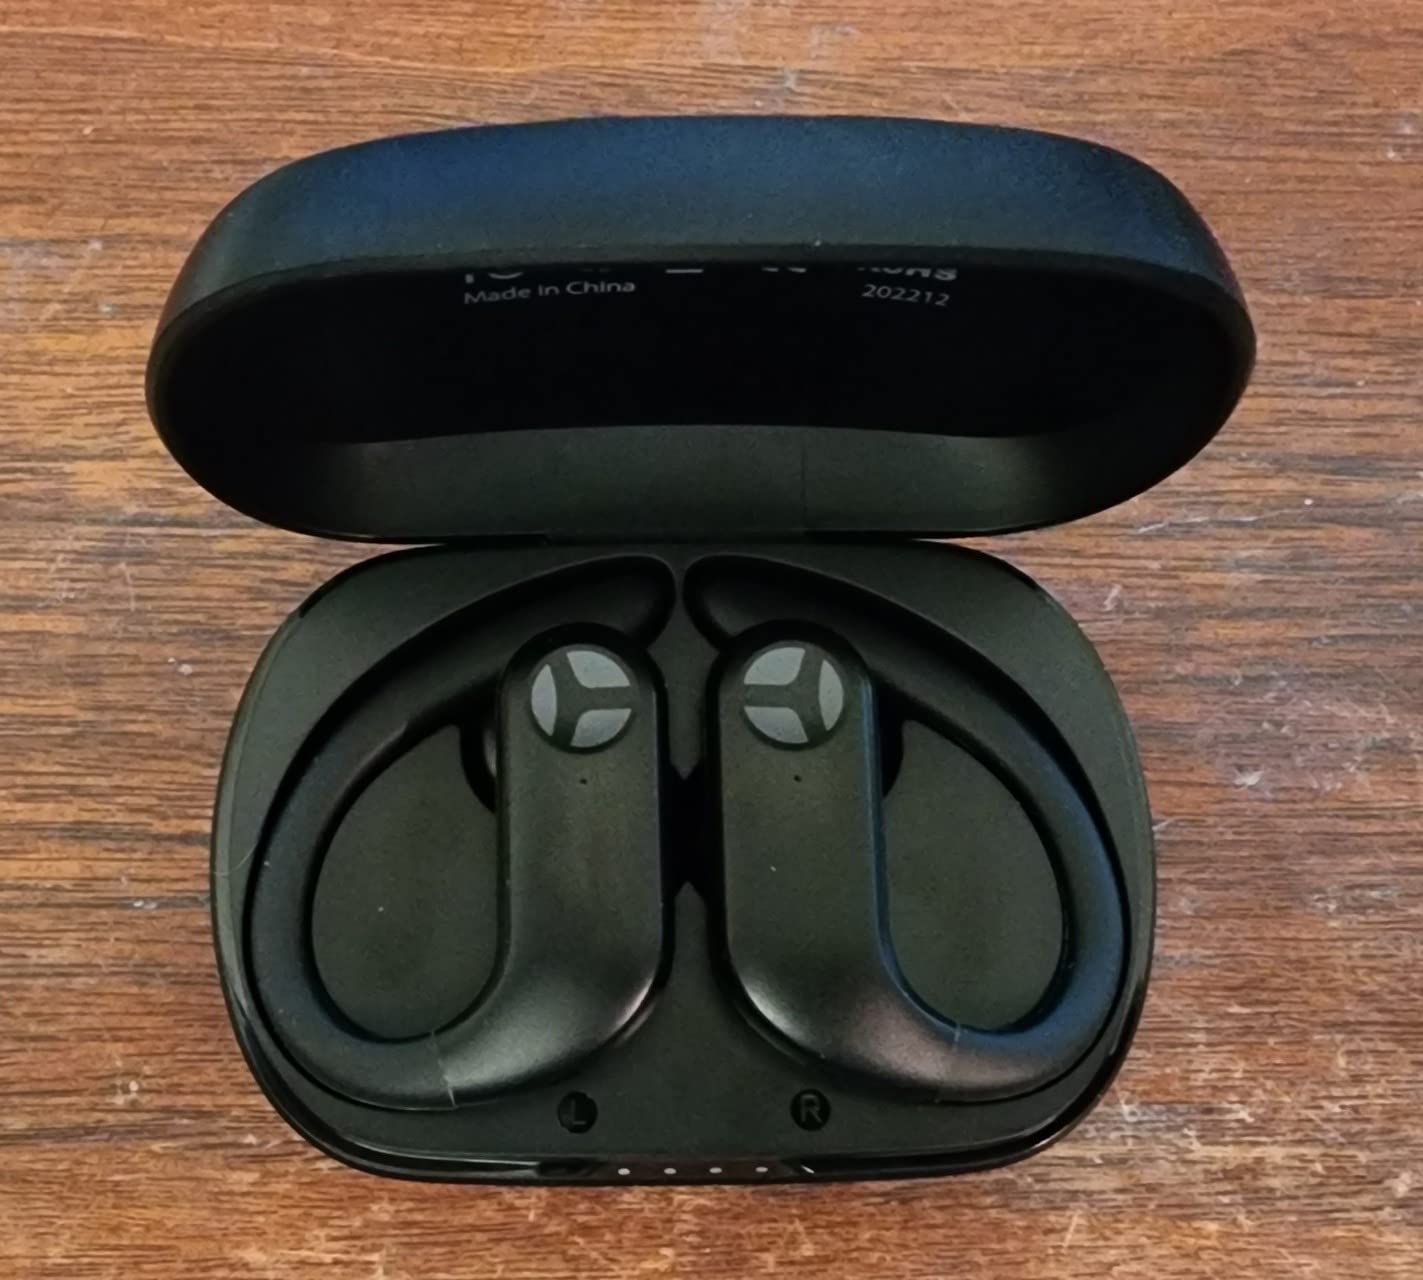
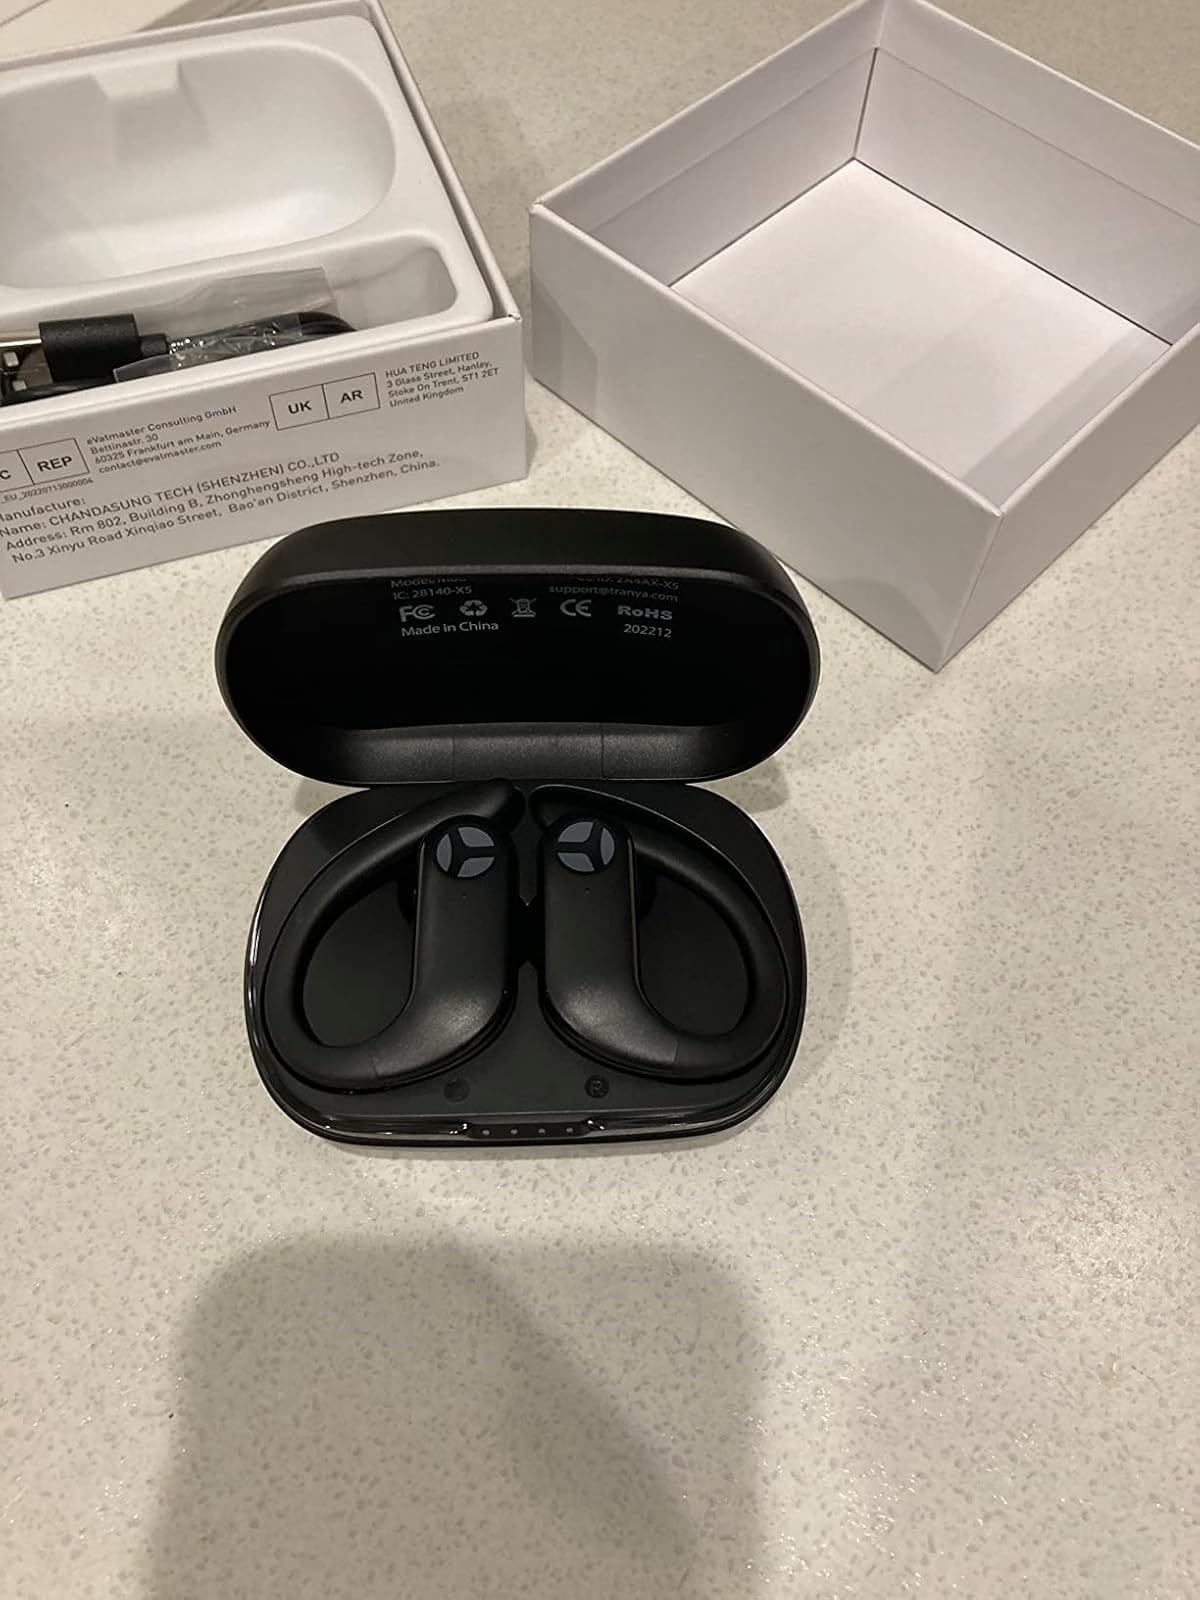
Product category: earbuds
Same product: yes